Alexander Beridze

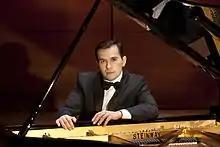
Alexander Beridze, pianist

Alexander Beridze is a Georgian classical pianist, and founder and artistic director of the New York Piano Festival. He won the gold medal at the 53rd (2009) World Piano Competition at age 29. In 2011, Beridze performed in recital at Alice Tully Hall in New York City. His performances have been broadcast in the United States, the Republic of Georgia, Russia and 54 other countries.